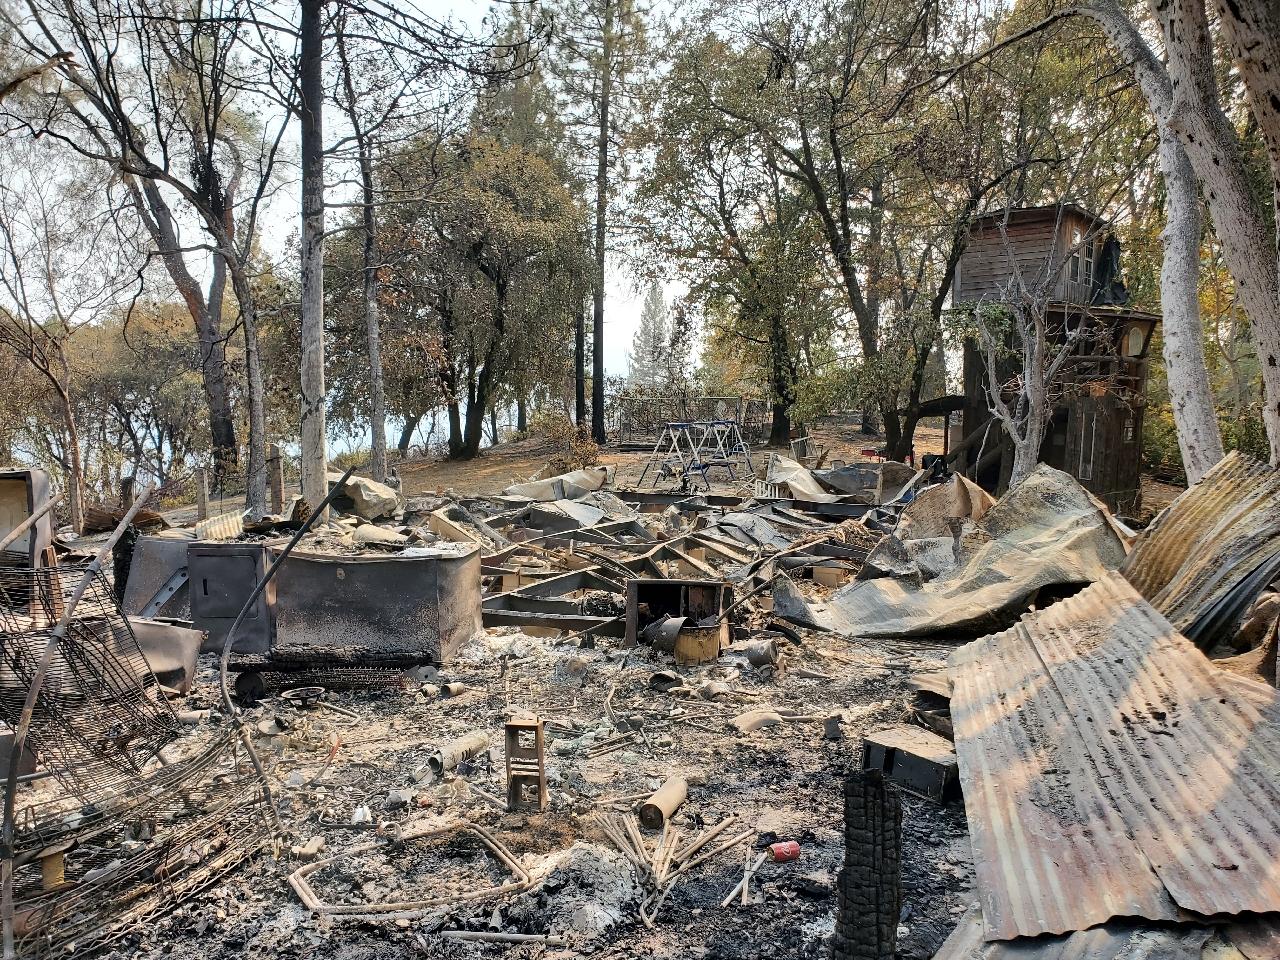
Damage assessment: destroyed